Rougnac

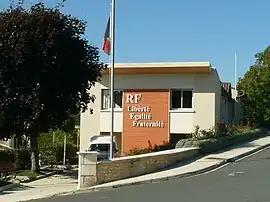
Town hall

Rougnac is a commune in the Charente department in southwestern France.